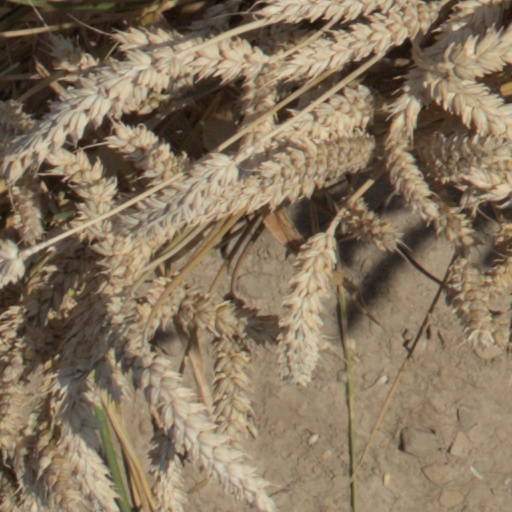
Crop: wheat